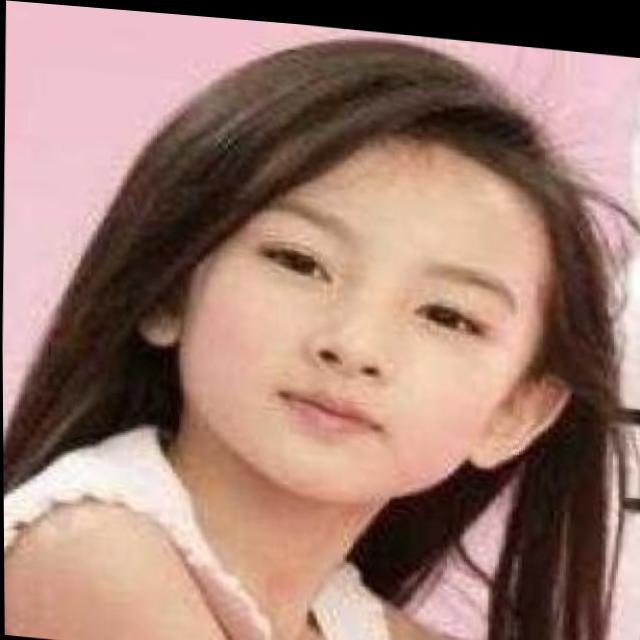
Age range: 0-12